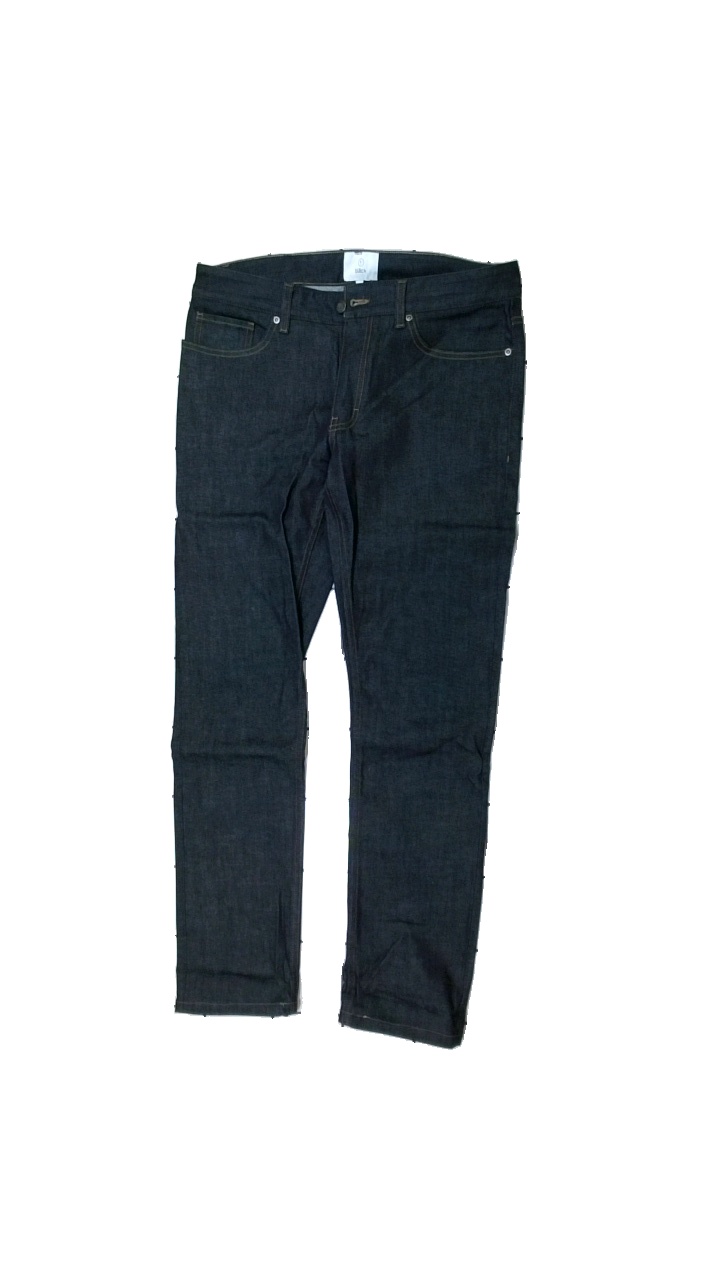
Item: Jeans (Men)
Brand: Bläck
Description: Blue jeans
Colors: Blue
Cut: Regular
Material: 100% Cotton
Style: Denim
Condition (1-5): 5
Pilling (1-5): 5
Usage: Reuse
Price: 100-150